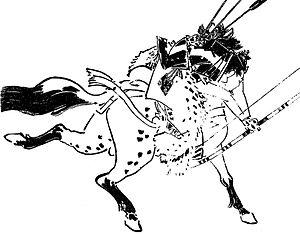
Ogasawara Nagakiyo est un obligé du clan Minamoto au cours de l'époque de Heian du Japon. Nagakiyo possède une certaine notoriété en tant que fondateur d'un clan bien connu au Japon, les Ogasawara. Nagakiyo naît dans la région de Yamanashi et devient un instructeur très connu sous le célèbre Minamoto no Yoritomo quand à l'âge de 26 ans, il lui enseigne les arts martiaux et le tir à l'arc. Nagakiyo transmet son savoir-faire à son fils Ogasawara Nagatsune au cours de la période du shogunat Kamakura. Durant l'époque Sengoku les Ogasawara sont au service du shogunat Ashikaga puis au service du shogunat Tokugawa pendant l'époque d'Edo.